1909 Greater Antilles hurricane

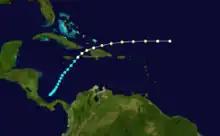
Track map of the hurricane

The 1909 Greater Antilles hurricane was a rare, late-season tropical cyclone that caused extensive damage and loss of life in Jamaica and Haiti, and the wettest Atlantic hurricane on record. Forming out of a large disturbance in early November, the hurricane began as a minimal tropical storm over the southwestern Caribbean on November 8. Slowly tracking northeastward, the system gradually intensified. Late on November 11, the storm brushed the eastern tip of Jamaica before attaining hurricane status. The following afternoon, the storm made landfall in northwest Haiti with winds of . After moving over the Atlantic Ocean, the hurricane further intensified and attained its peak winds of on November 13. The system rapidly transitioned into an extratropical cyclone the following day before being absorbed by a frontal system northeast of the Lesser Antilles.